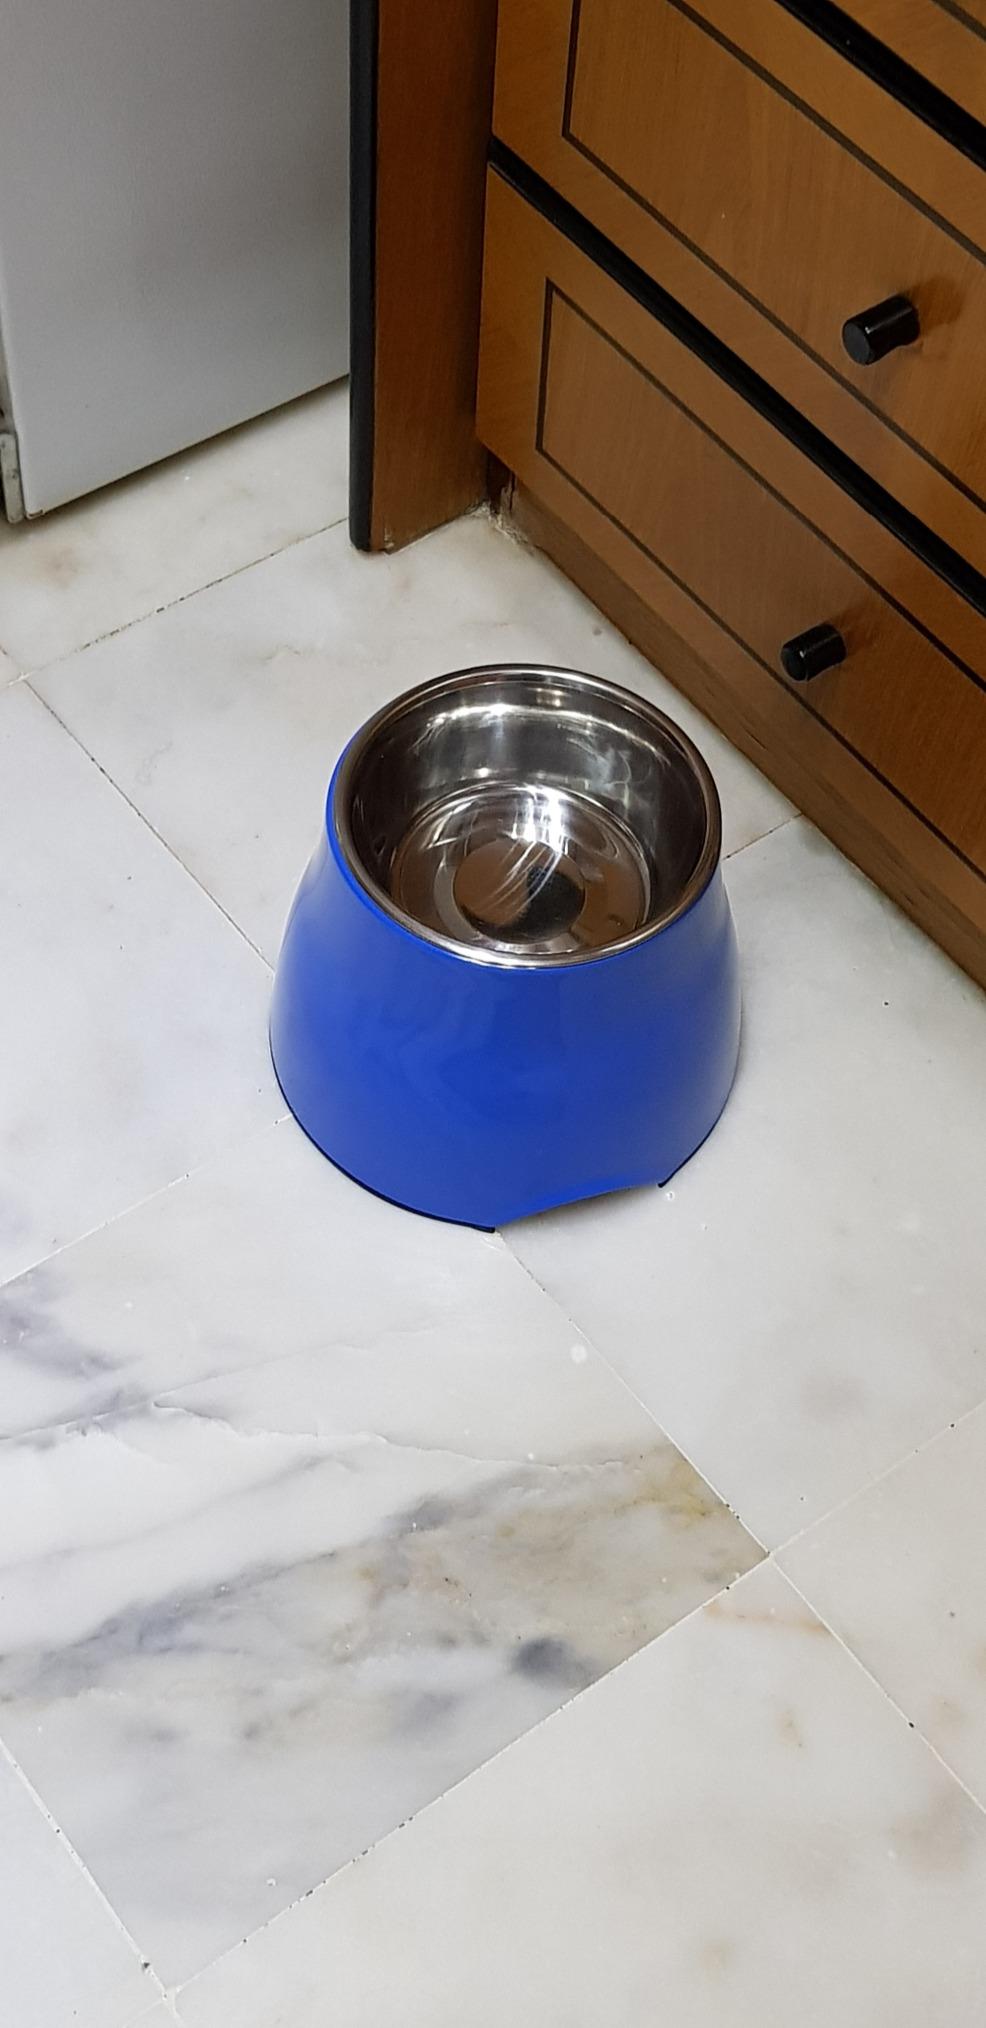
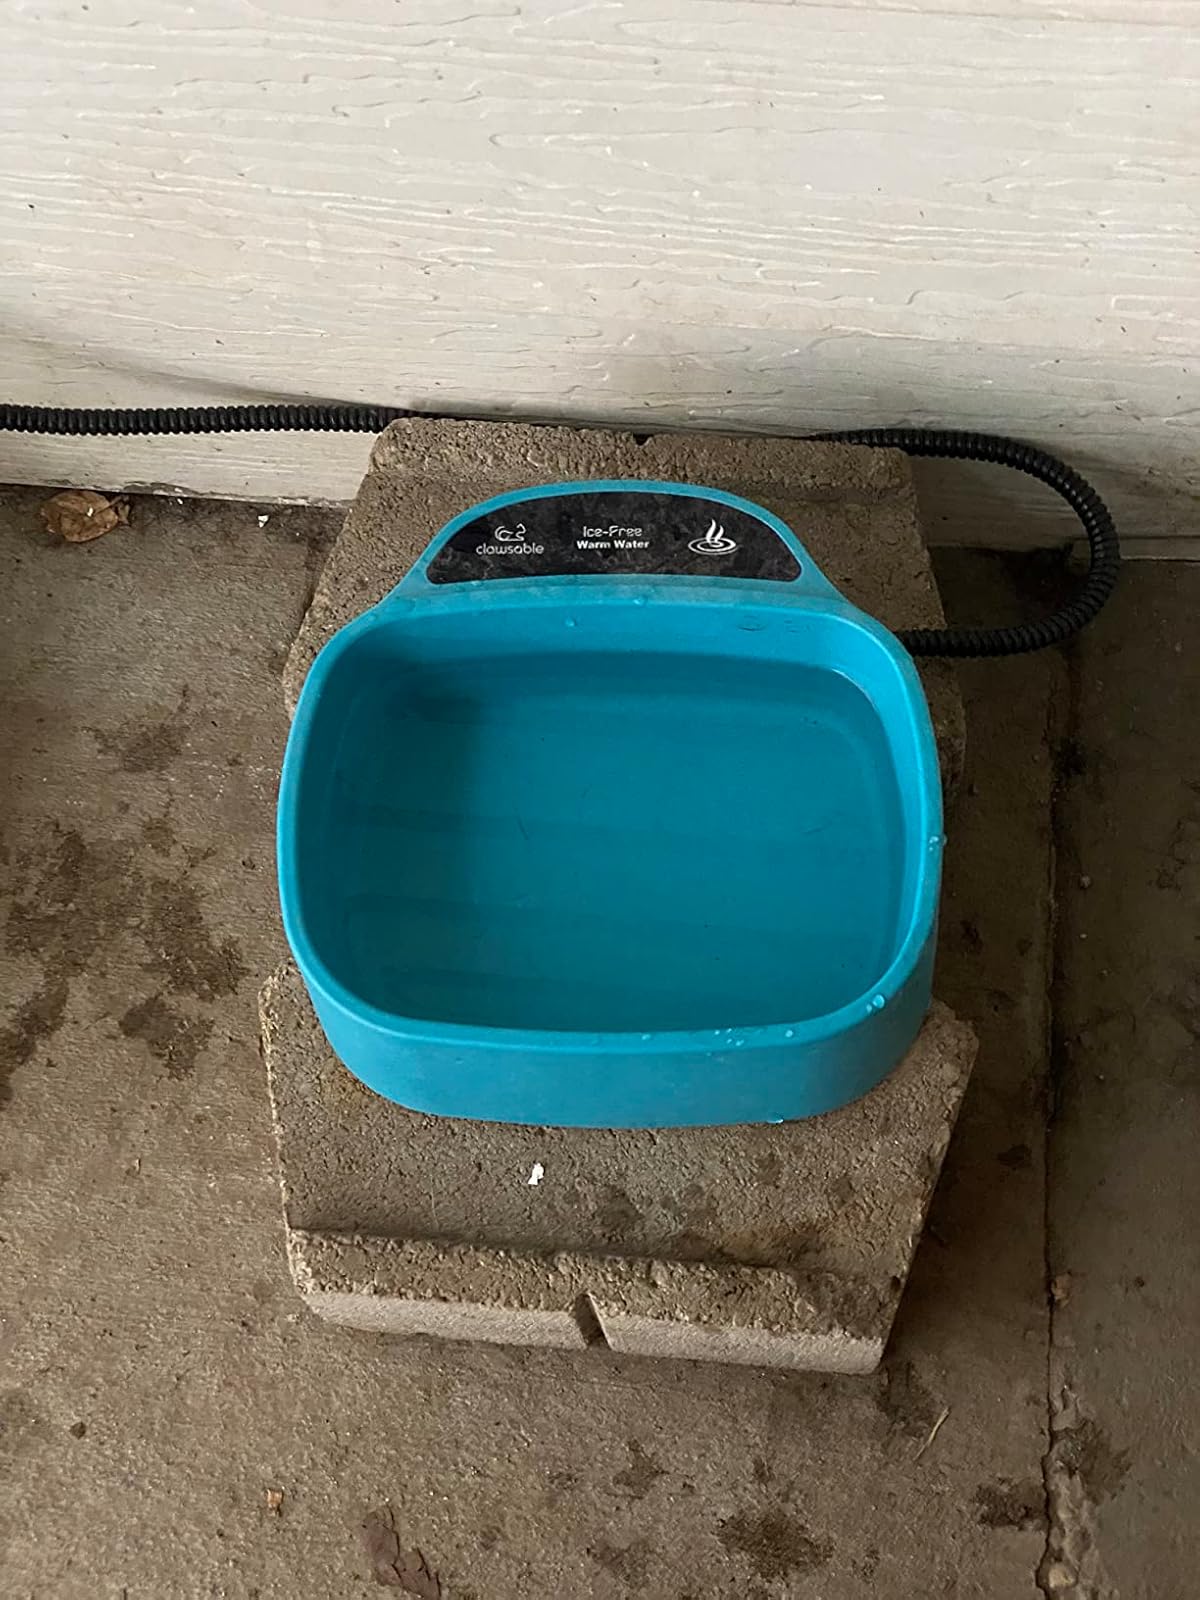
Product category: items_bowl
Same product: no